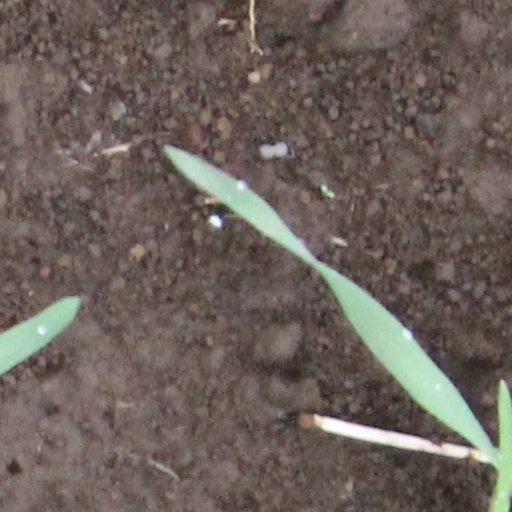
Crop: wheat